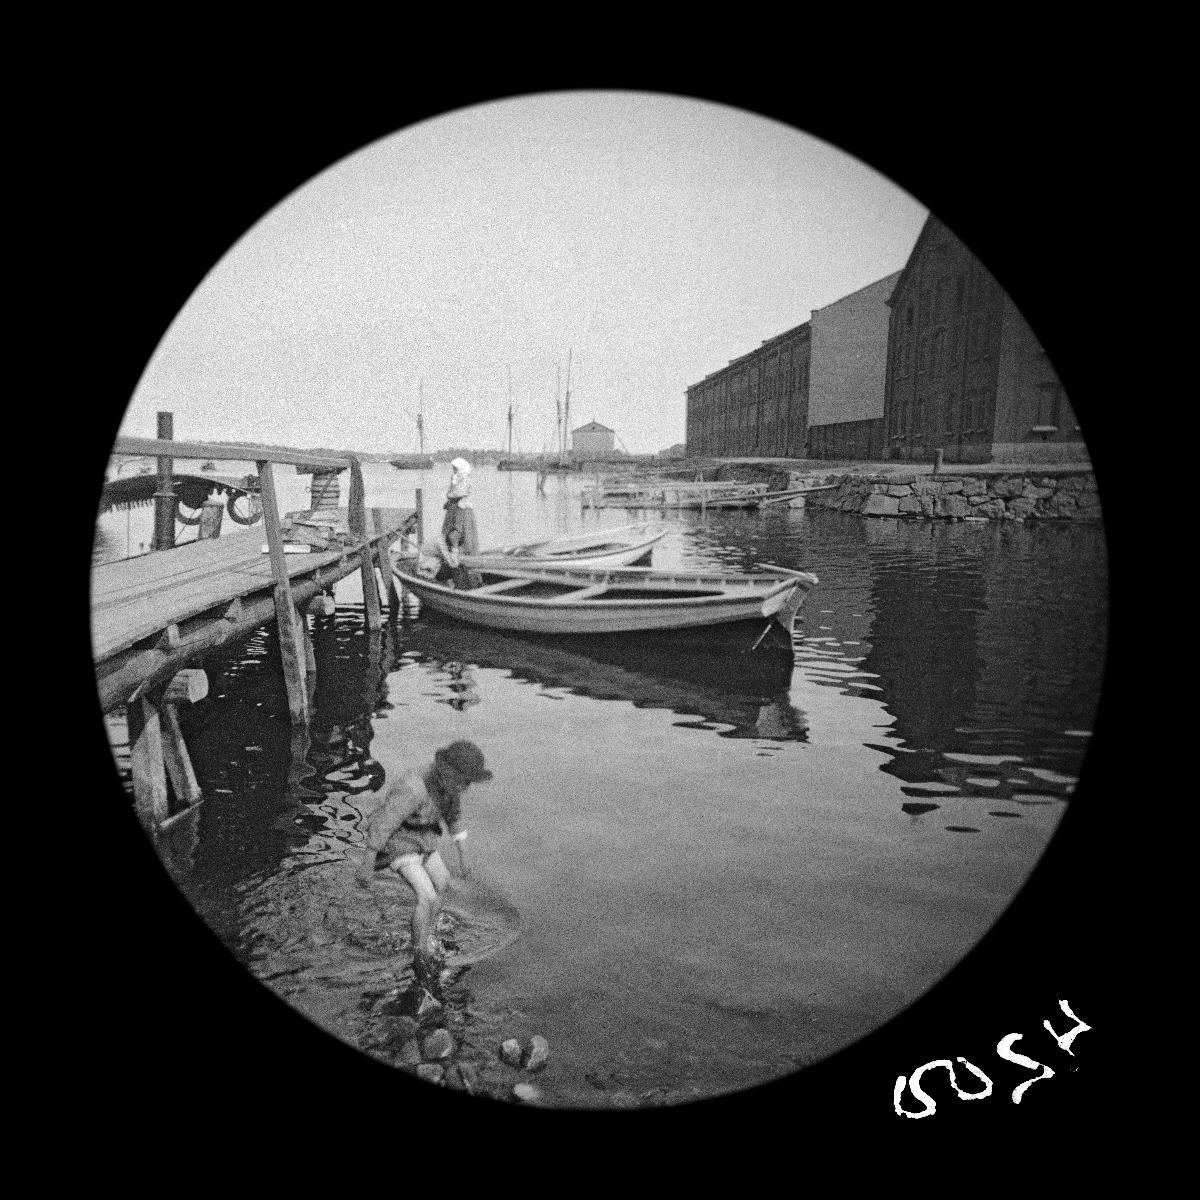
Pohjoissatama
sisällön kuvaus: Pohjoissatama. Lapsi leikkii rannalla. mustavalkoinen
Kuvaaja: Wasastjerna, Nils Jakob, valokuvaaja
Ajankohta: kuvausaika 1889 toukokuu
Paikka: Suomi, Uusimaa, Helsinki, Kruununhaka Helsinki
Aiheet: vesistöt, meret, lapset, veneet, laiturit, rakennukset